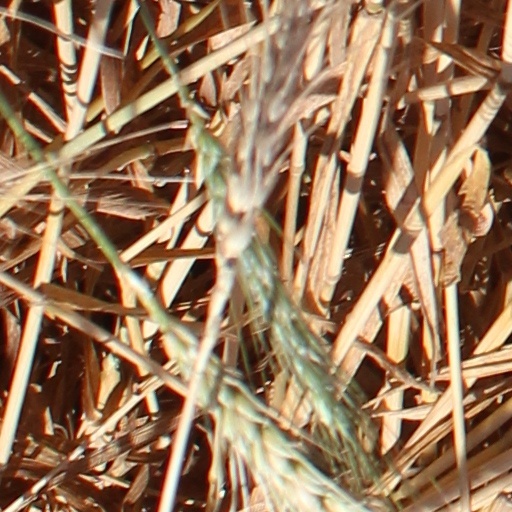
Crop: wheat